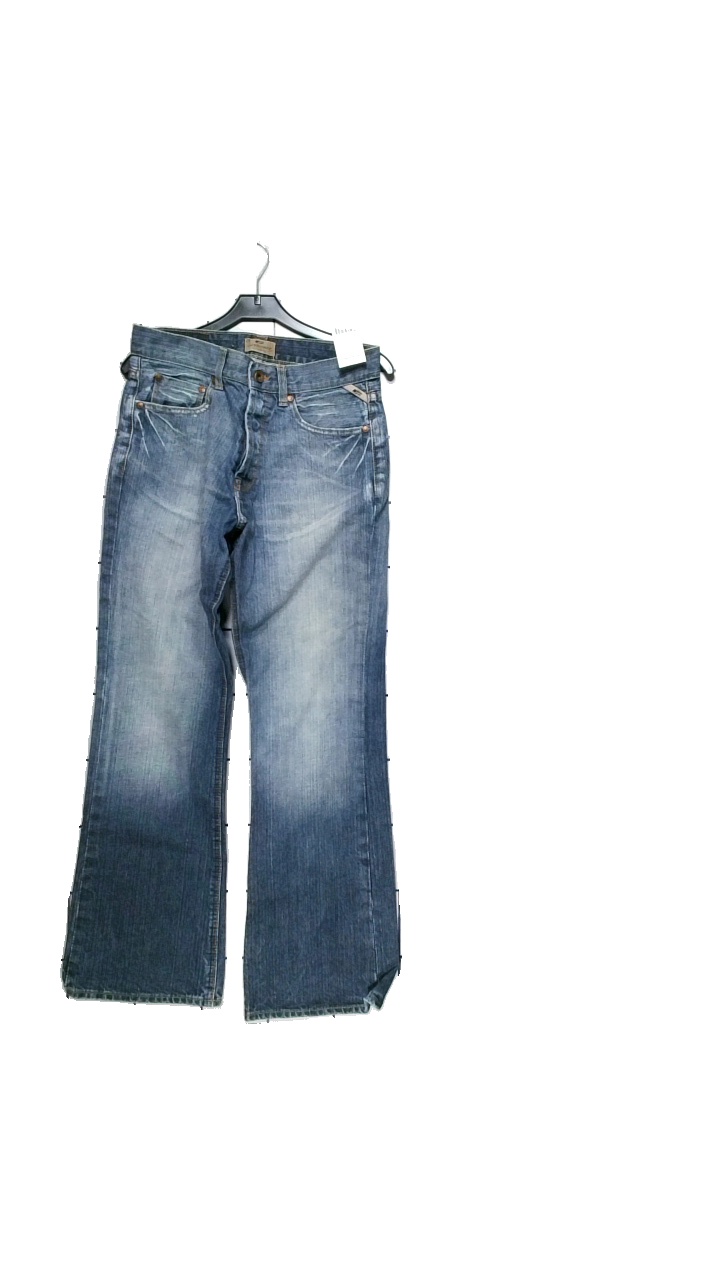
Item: Jeans (Men)
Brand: Jack And Jones
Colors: Blue
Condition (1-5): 4
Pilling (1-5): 5
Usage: Reuse
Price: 100-150